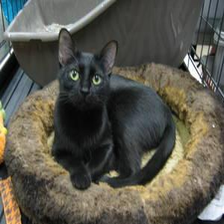
Species: cat
Breed: Bombay